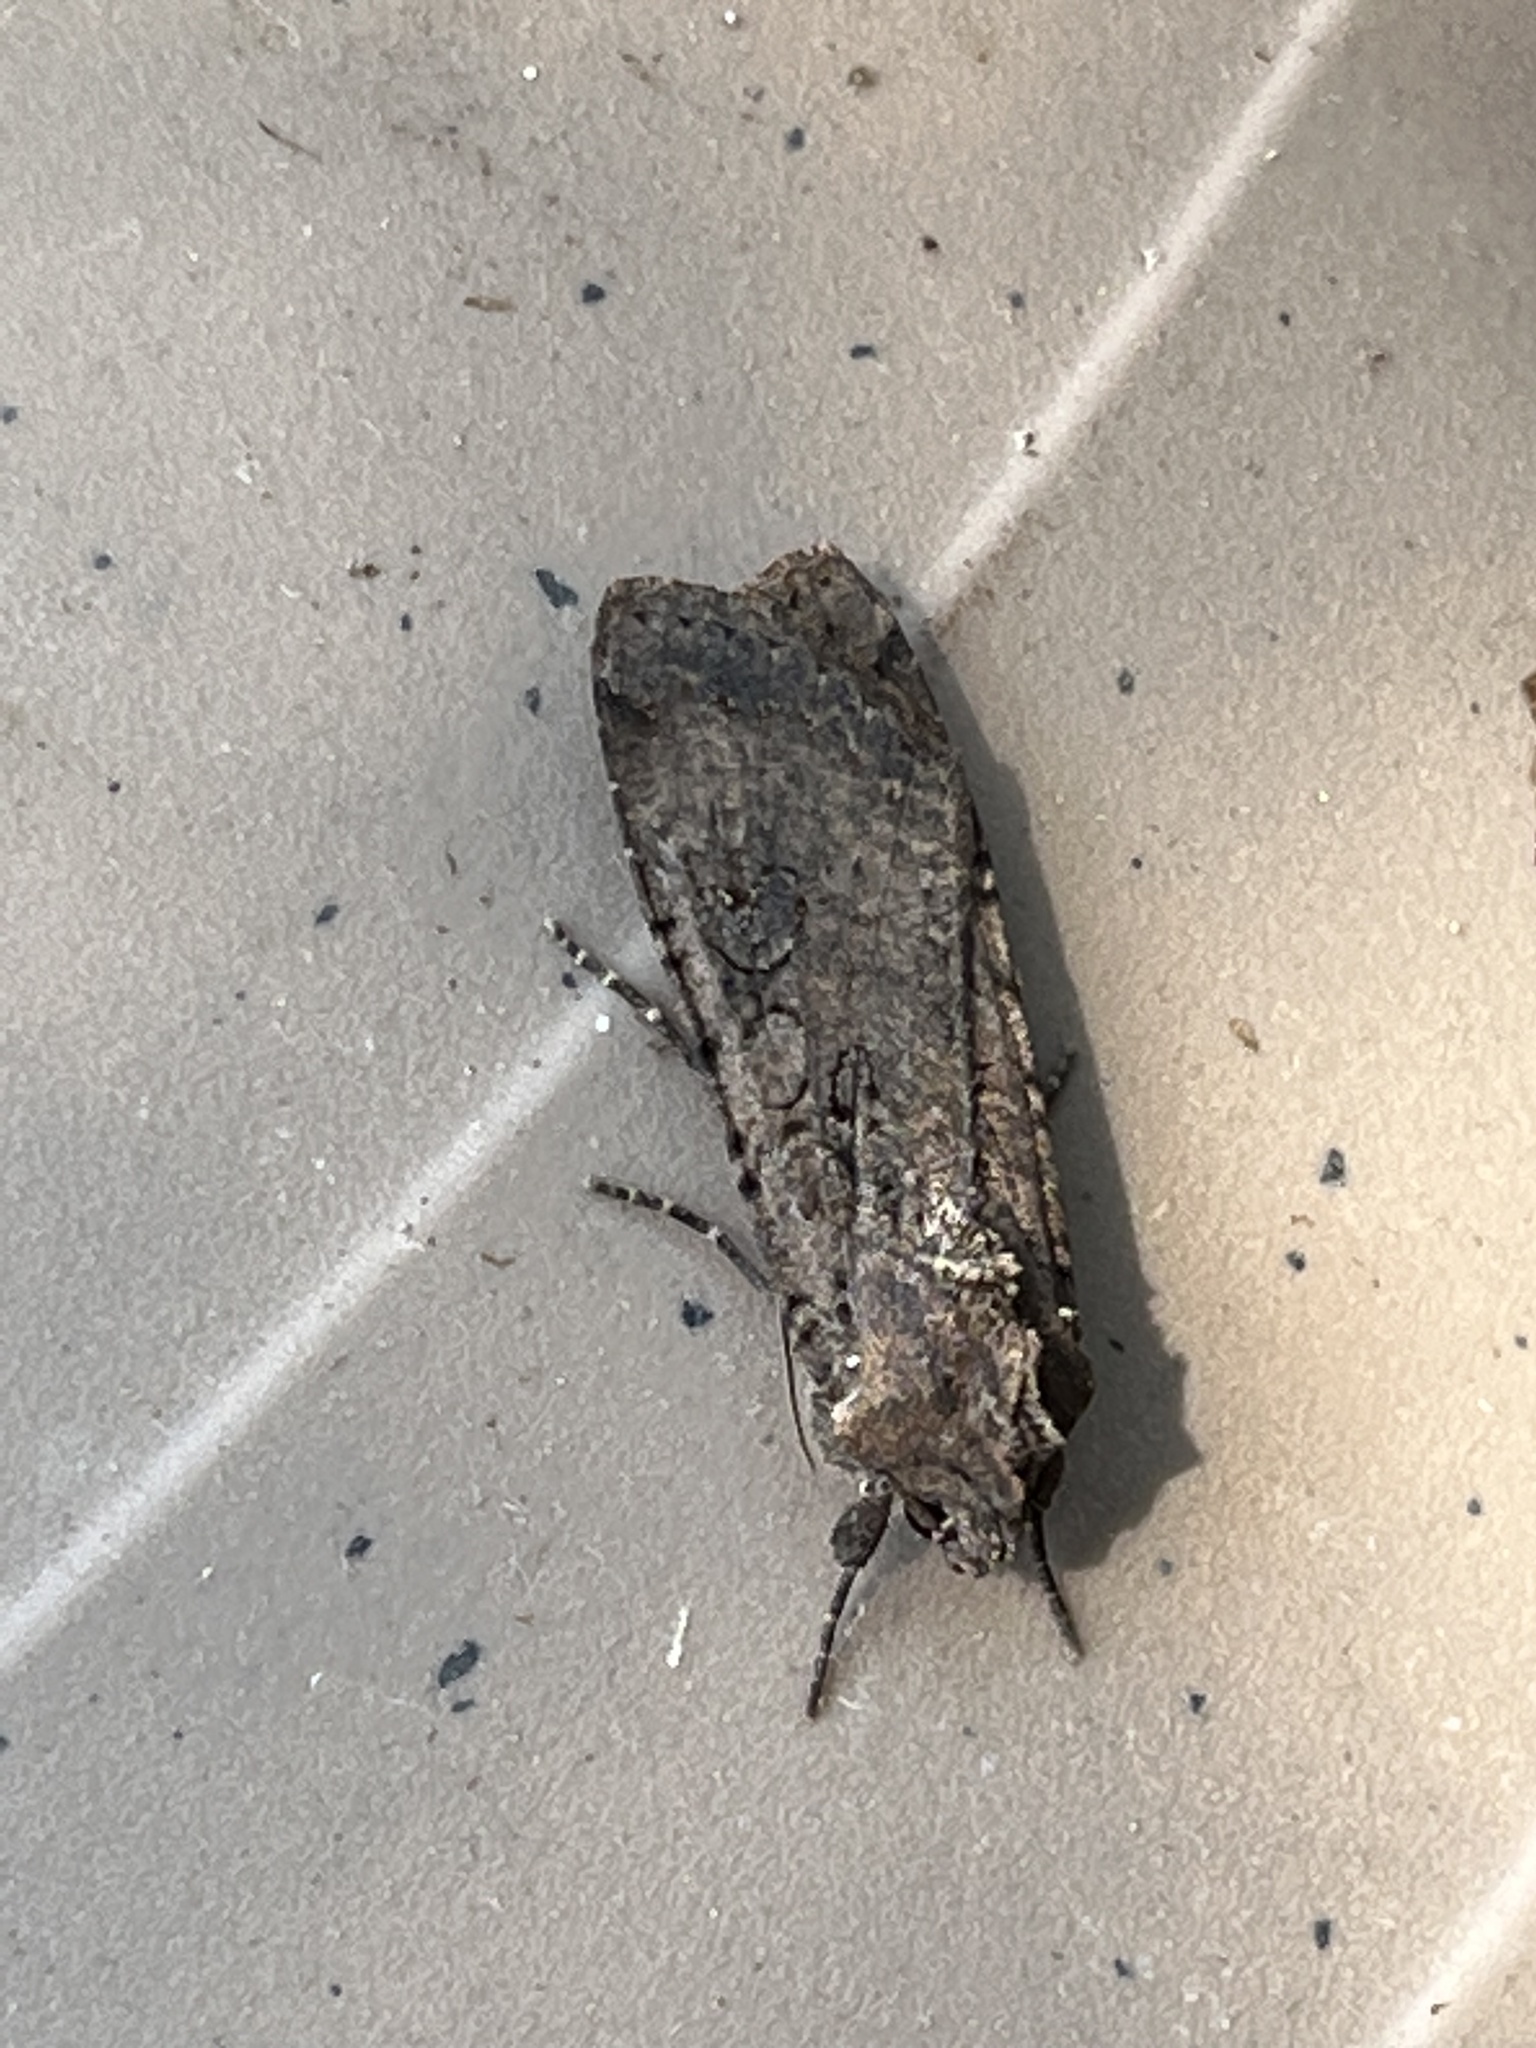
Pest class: cutworms